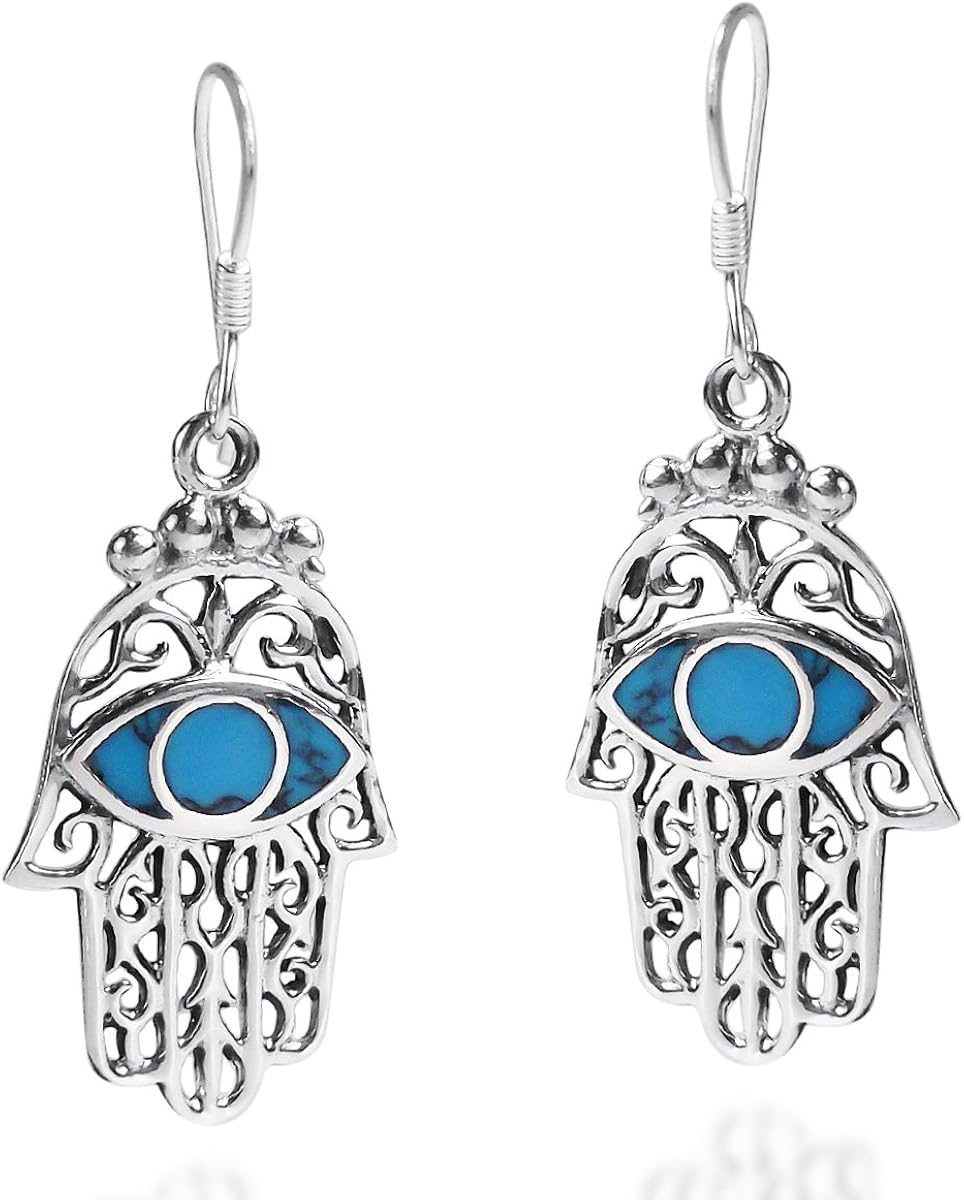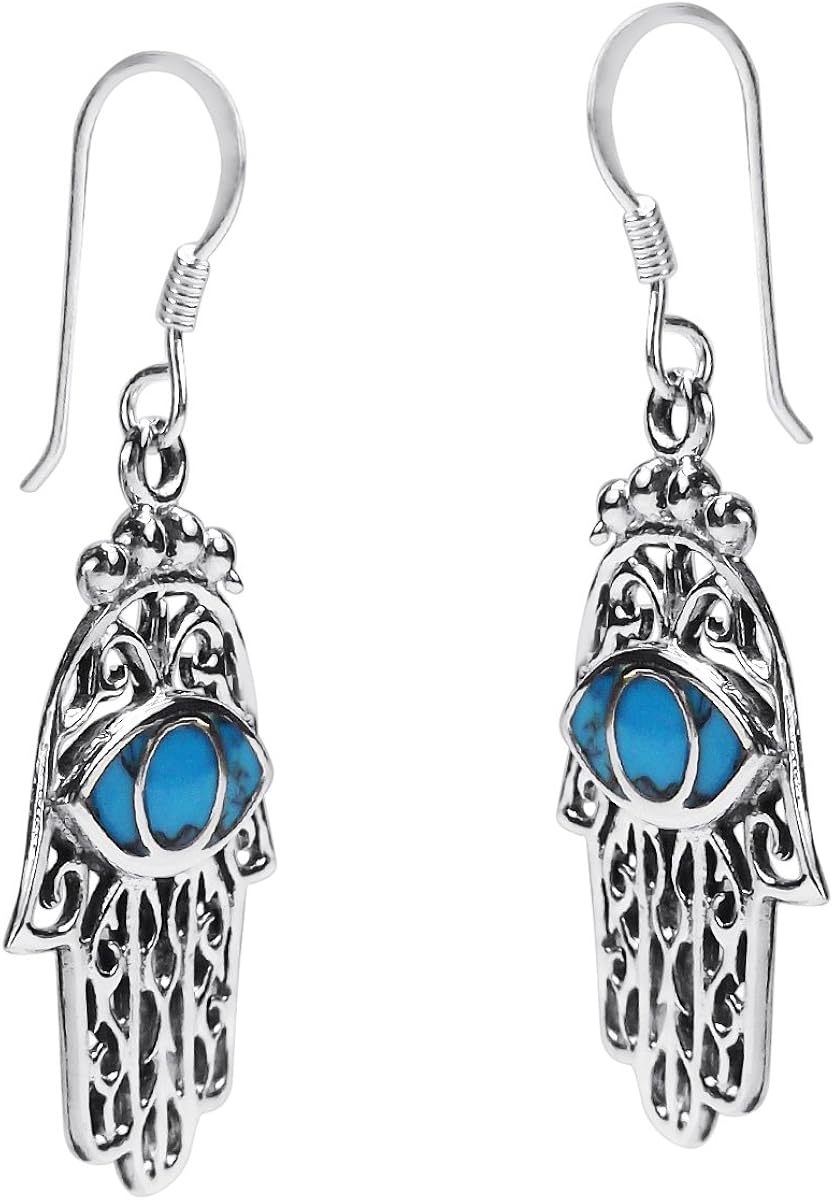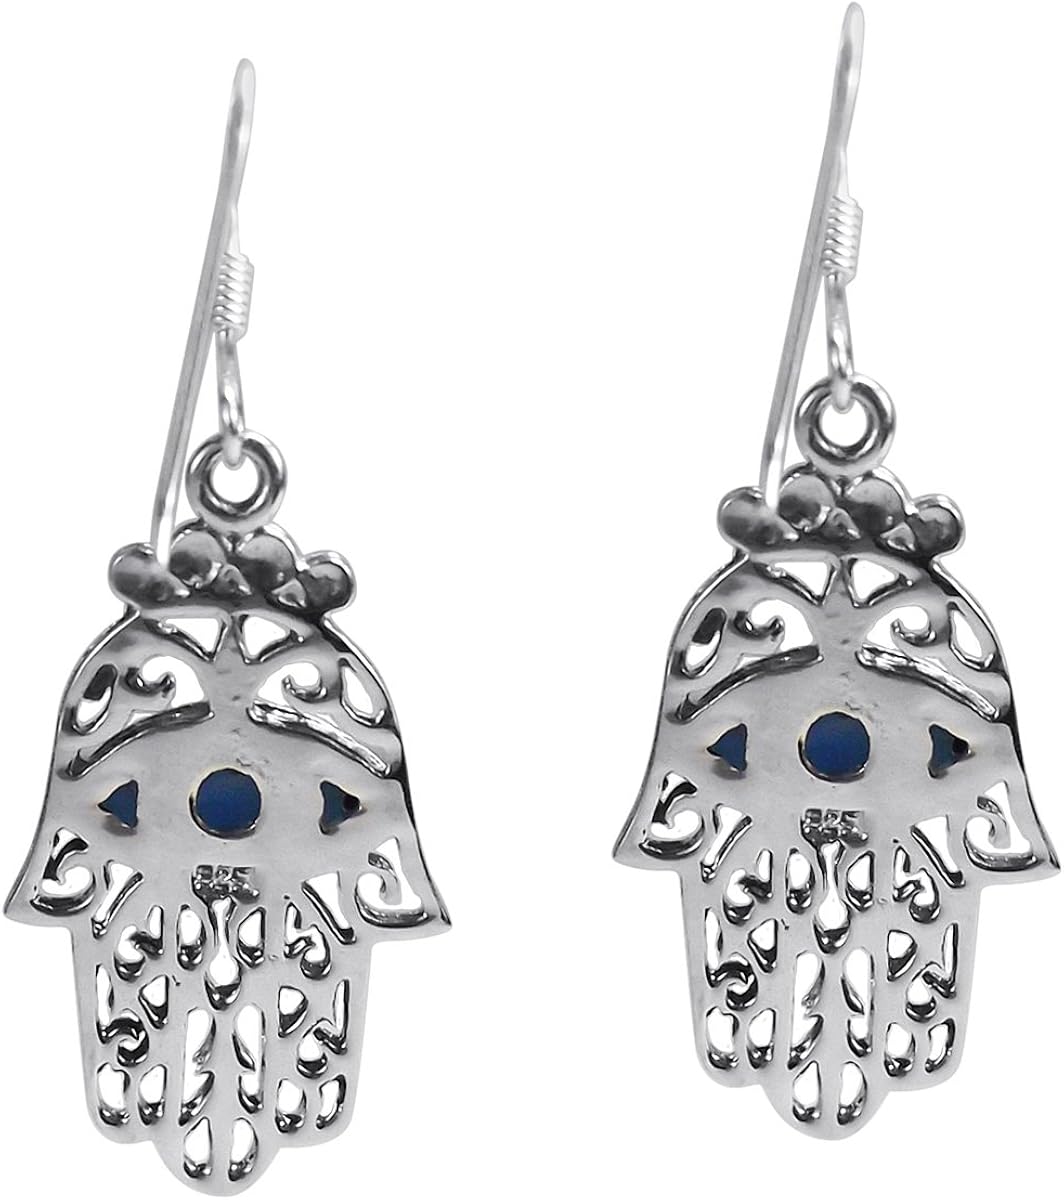
AeraVida Hand of Hamsa Mystical Ripples .925 Sterling Silver Dangle Earrings | Classic Sterling Silver Dangle Earring for women | Vintage Dangle Earrings | Gift for Daughter, Mother’s Day, Statement Fashion
Category: AMAZON FASHION
These earrings take form of a 'Hamsa' design with inlaid simulated turquoise accent. Set in sterling silver, 'Hamsa' depicts an open right hand as a sign of protection from the evil eye. PLEASE NOTE: The handcrafted nature of this product will produce minor differences in design, sizing and weight. Variations will occur from piece to piece, measurements may vary slightly. AERAVIDA works directly with gifted and talented Artisans from all over the world. At the core of our philosophy is fair trade and fostering a sustainable future for our Artisans. ARTISAN STORY: Goong worked very hard learning traditional embroidery, weaving and jewelry design. Her favorite was jewelry design because she loved how she could use native materials such as semi-precious stones and silver to create beautiful pieces. Goong worked hard honing this craft so she could provide for her family.
Features: Material: Sterling Silver | Trademark: Stamped 925 | Stone: Simulated Turquoise | Color: Cyan Blue | Overall Measurements: 15 mm (0.59 in) wide x 40 mm (1.57 in) long (including hook) | Weight: 3.2 grams (total) | Finish: Shiny, Satin Brush | Style: Tree of Life, Fashion, Daily | Earring type: Pierced Dangle Earrings | Closure: Fish Hooks | Item comes with original AERAVIDA jewelry packaging card. Perfect for gift giving to someone special or keep for yourself!